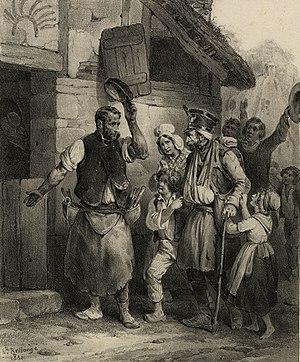
Lith. de Gihaut frères éditeurs, Boulevard des Italiens n° 5 Au dessus du trait carré, au centre
D'aucuns considèrent que l'on ne peut parler d'immigration en France, et donc en faire l'histoire, qu'à partir de la fin du XIXᵉ siècle ou du début du XXᵉ siècle : en effet, la notion d'étranger n'a commencé à être assimilée à une différence de nationalité que progressivement au cours du XIXᵉ siècle ; avant, du fait de la faiblesse des moyens de transport, pour être un étranger il suffisait de venir d'une ville ou village jugé éloigné, c'est-à-dire parfois à quelques dizaines de kilomètres. D'autant que, même si le territoire correspondant à l'actuelle France a toujours accueilli de nombreuses migrations, notamment celtiques et germaniques, il n'y eut pas de mouvement migratoire significatif entre 650 et 1850 en France, à l'exception de quelques peuplements bretons en Armorique et anglo-scandinave en Normandie.